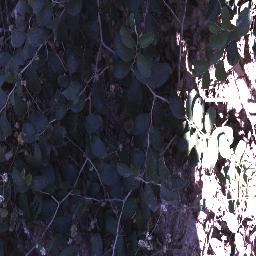
Label: chinee_apple